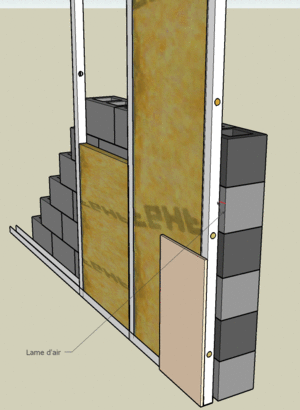
Lame d'air
En construction une lame d'air est un espace vide créé entre le mur et l’isolant thermique et/ou l'isolant phonique.